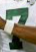
Number: 7